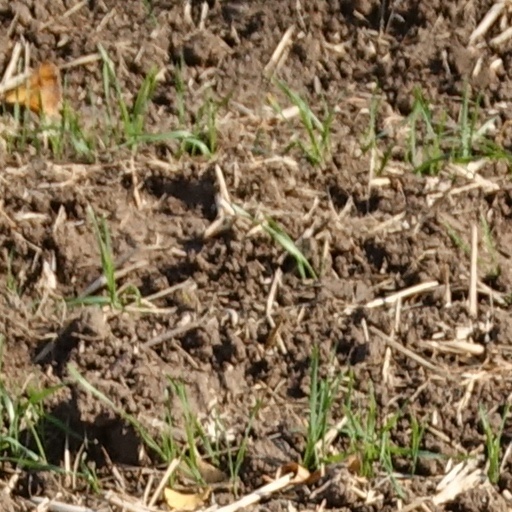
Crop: wheat